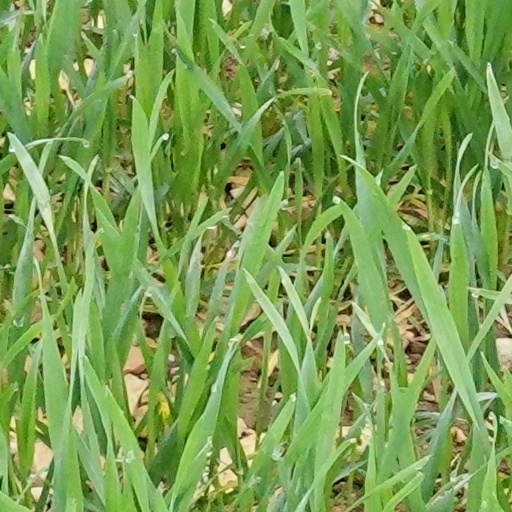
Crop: wheat